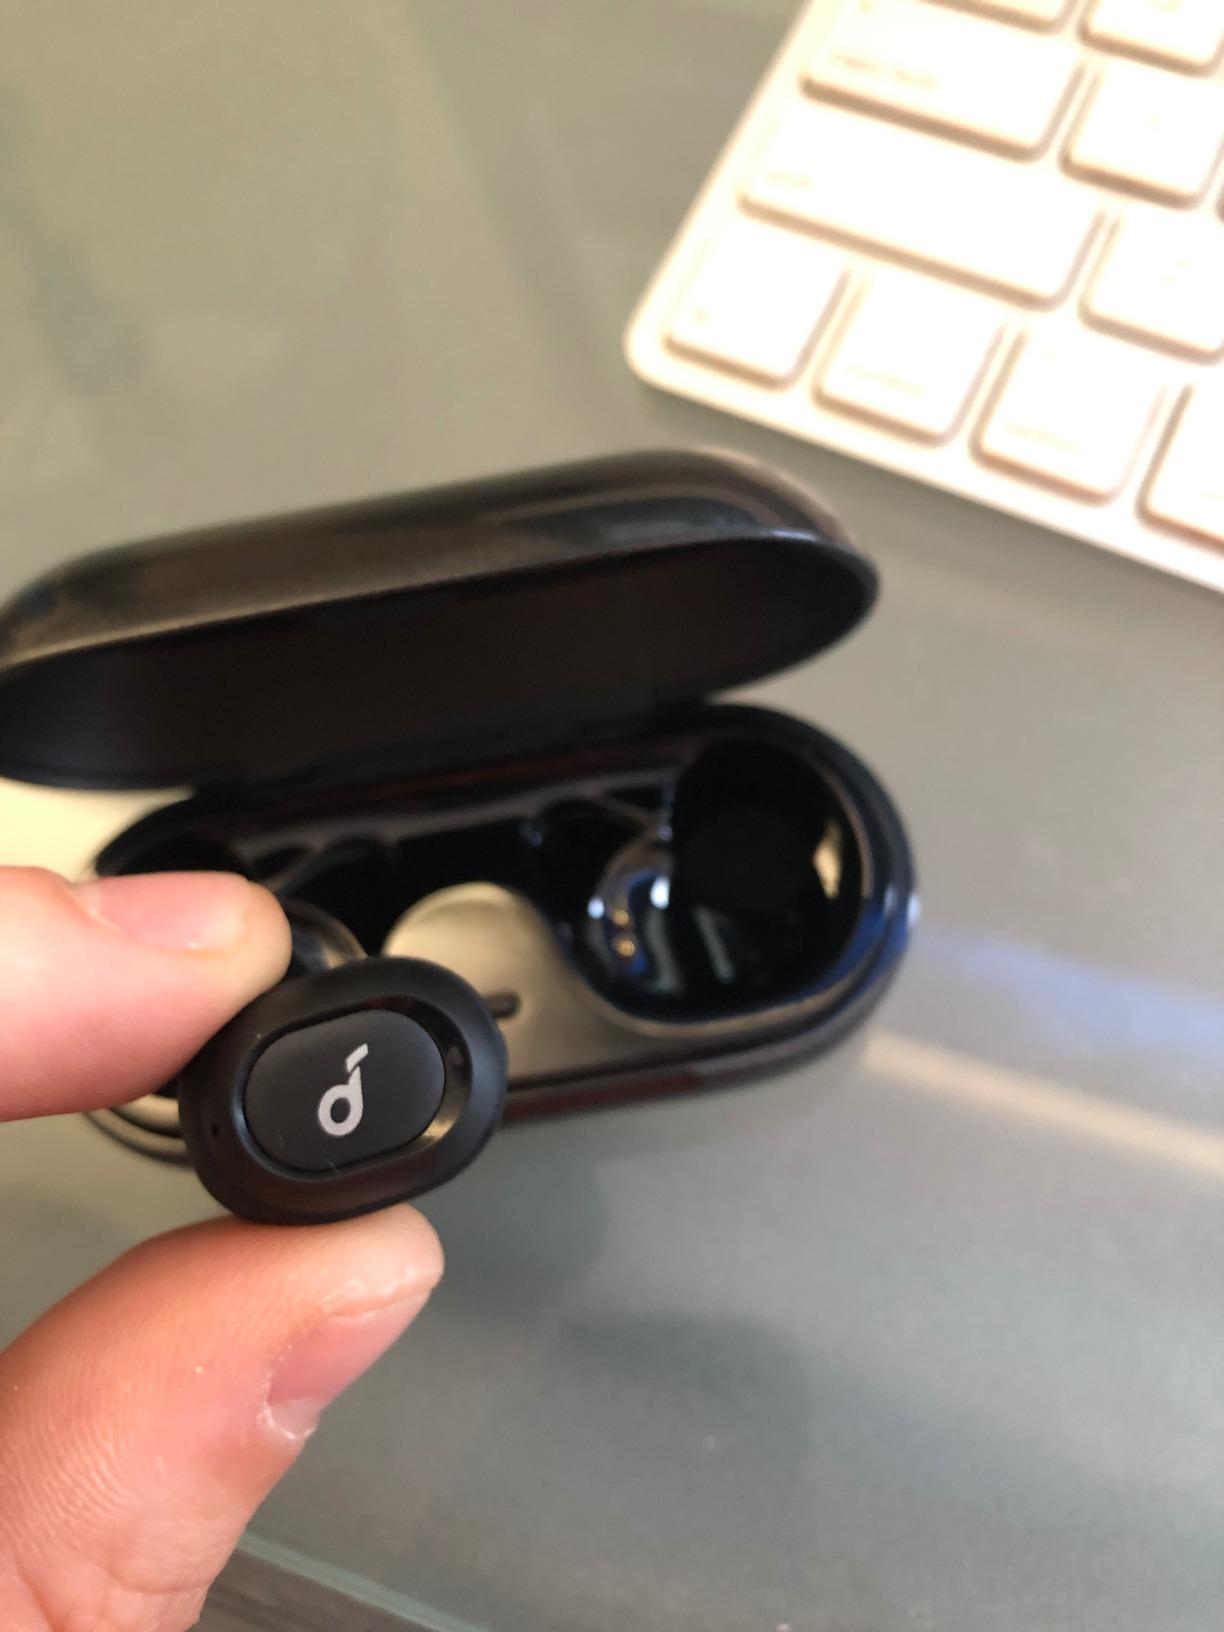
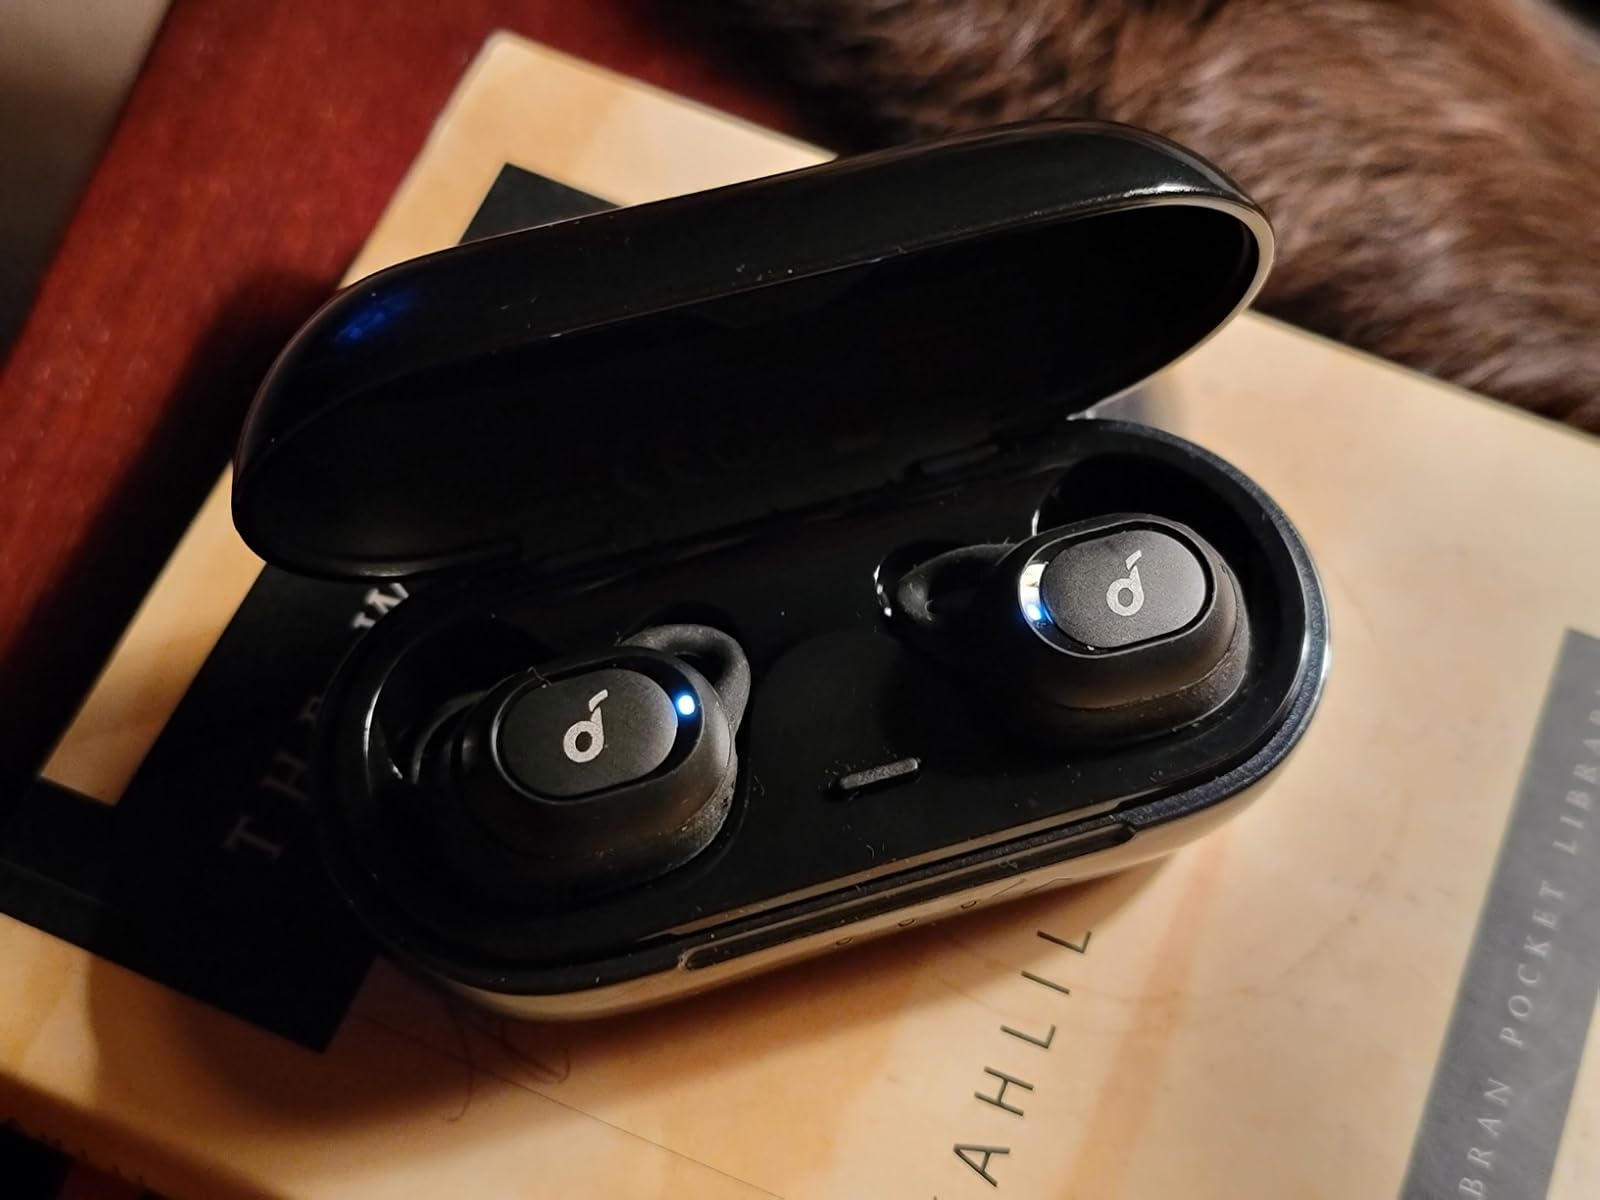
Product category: earbuds
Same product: yes